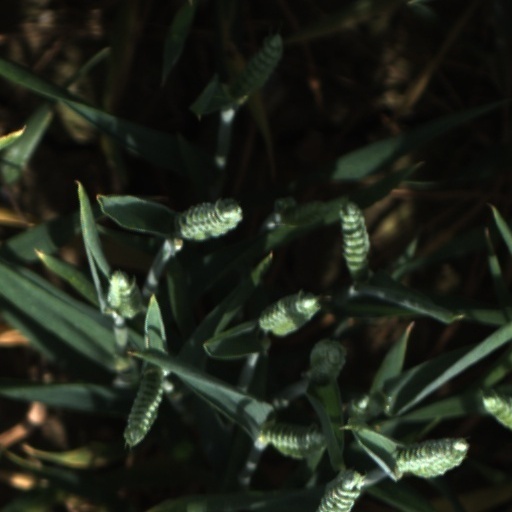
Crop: wheat